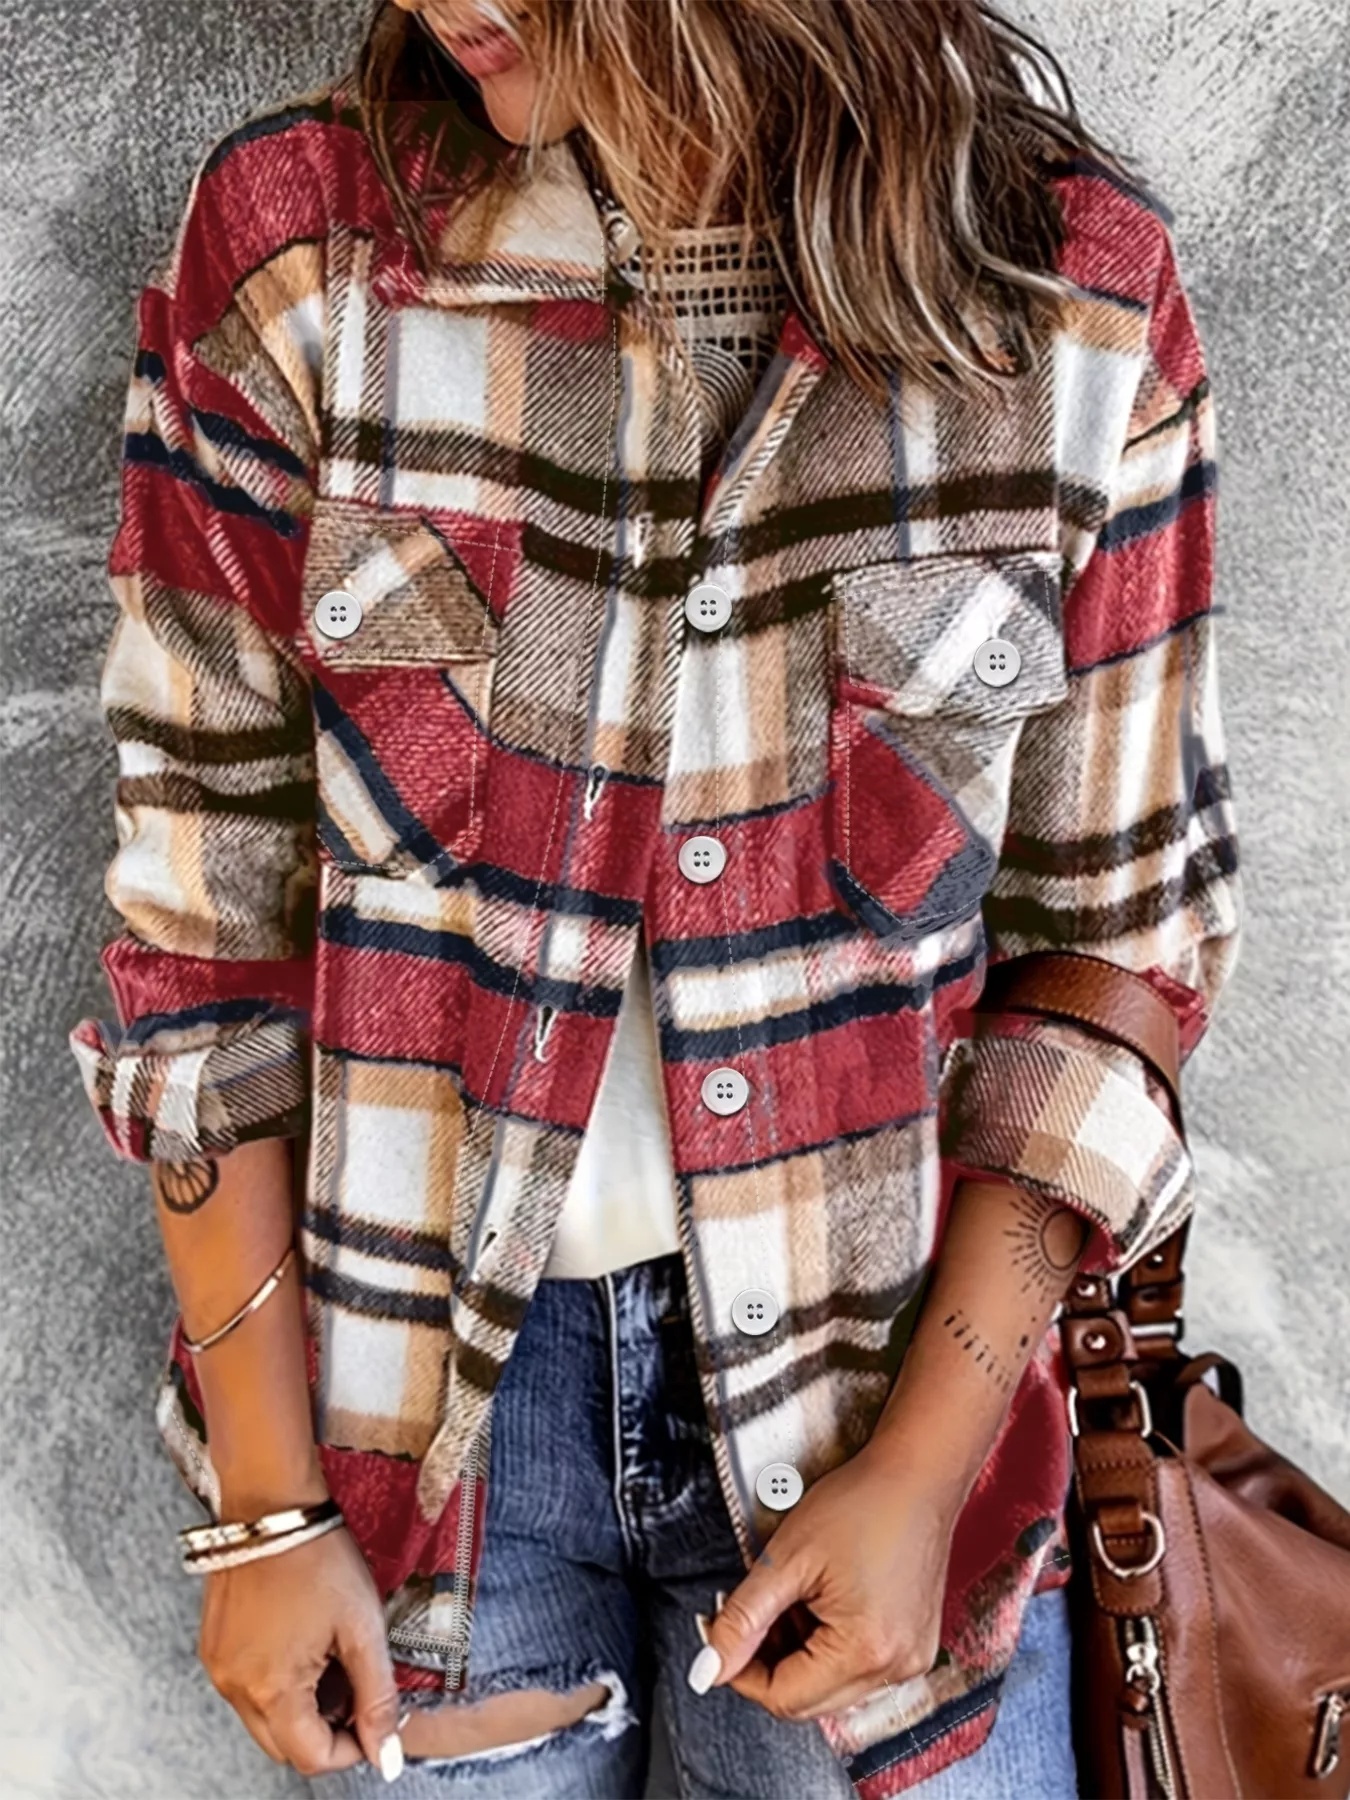
Casual Plaid Button-Down Shacket
Features:Basic style,Pocketed Thickness:Normal Body:Not lined Material composition:95% polyester, 5% spandex Care instructions:Machine wash cold. Tumble dry low. Imported Product Measurements (Measurements by inches) & Size Conversion Size Top Length Bust S 27.2 40.6 M 27.6 42.5 L 28 44.5 XL 28.3 46.5
Brand: Beyond Apparel
Category: Apparel & Accessories > Clothing > Outerwear > Coats & Jackets